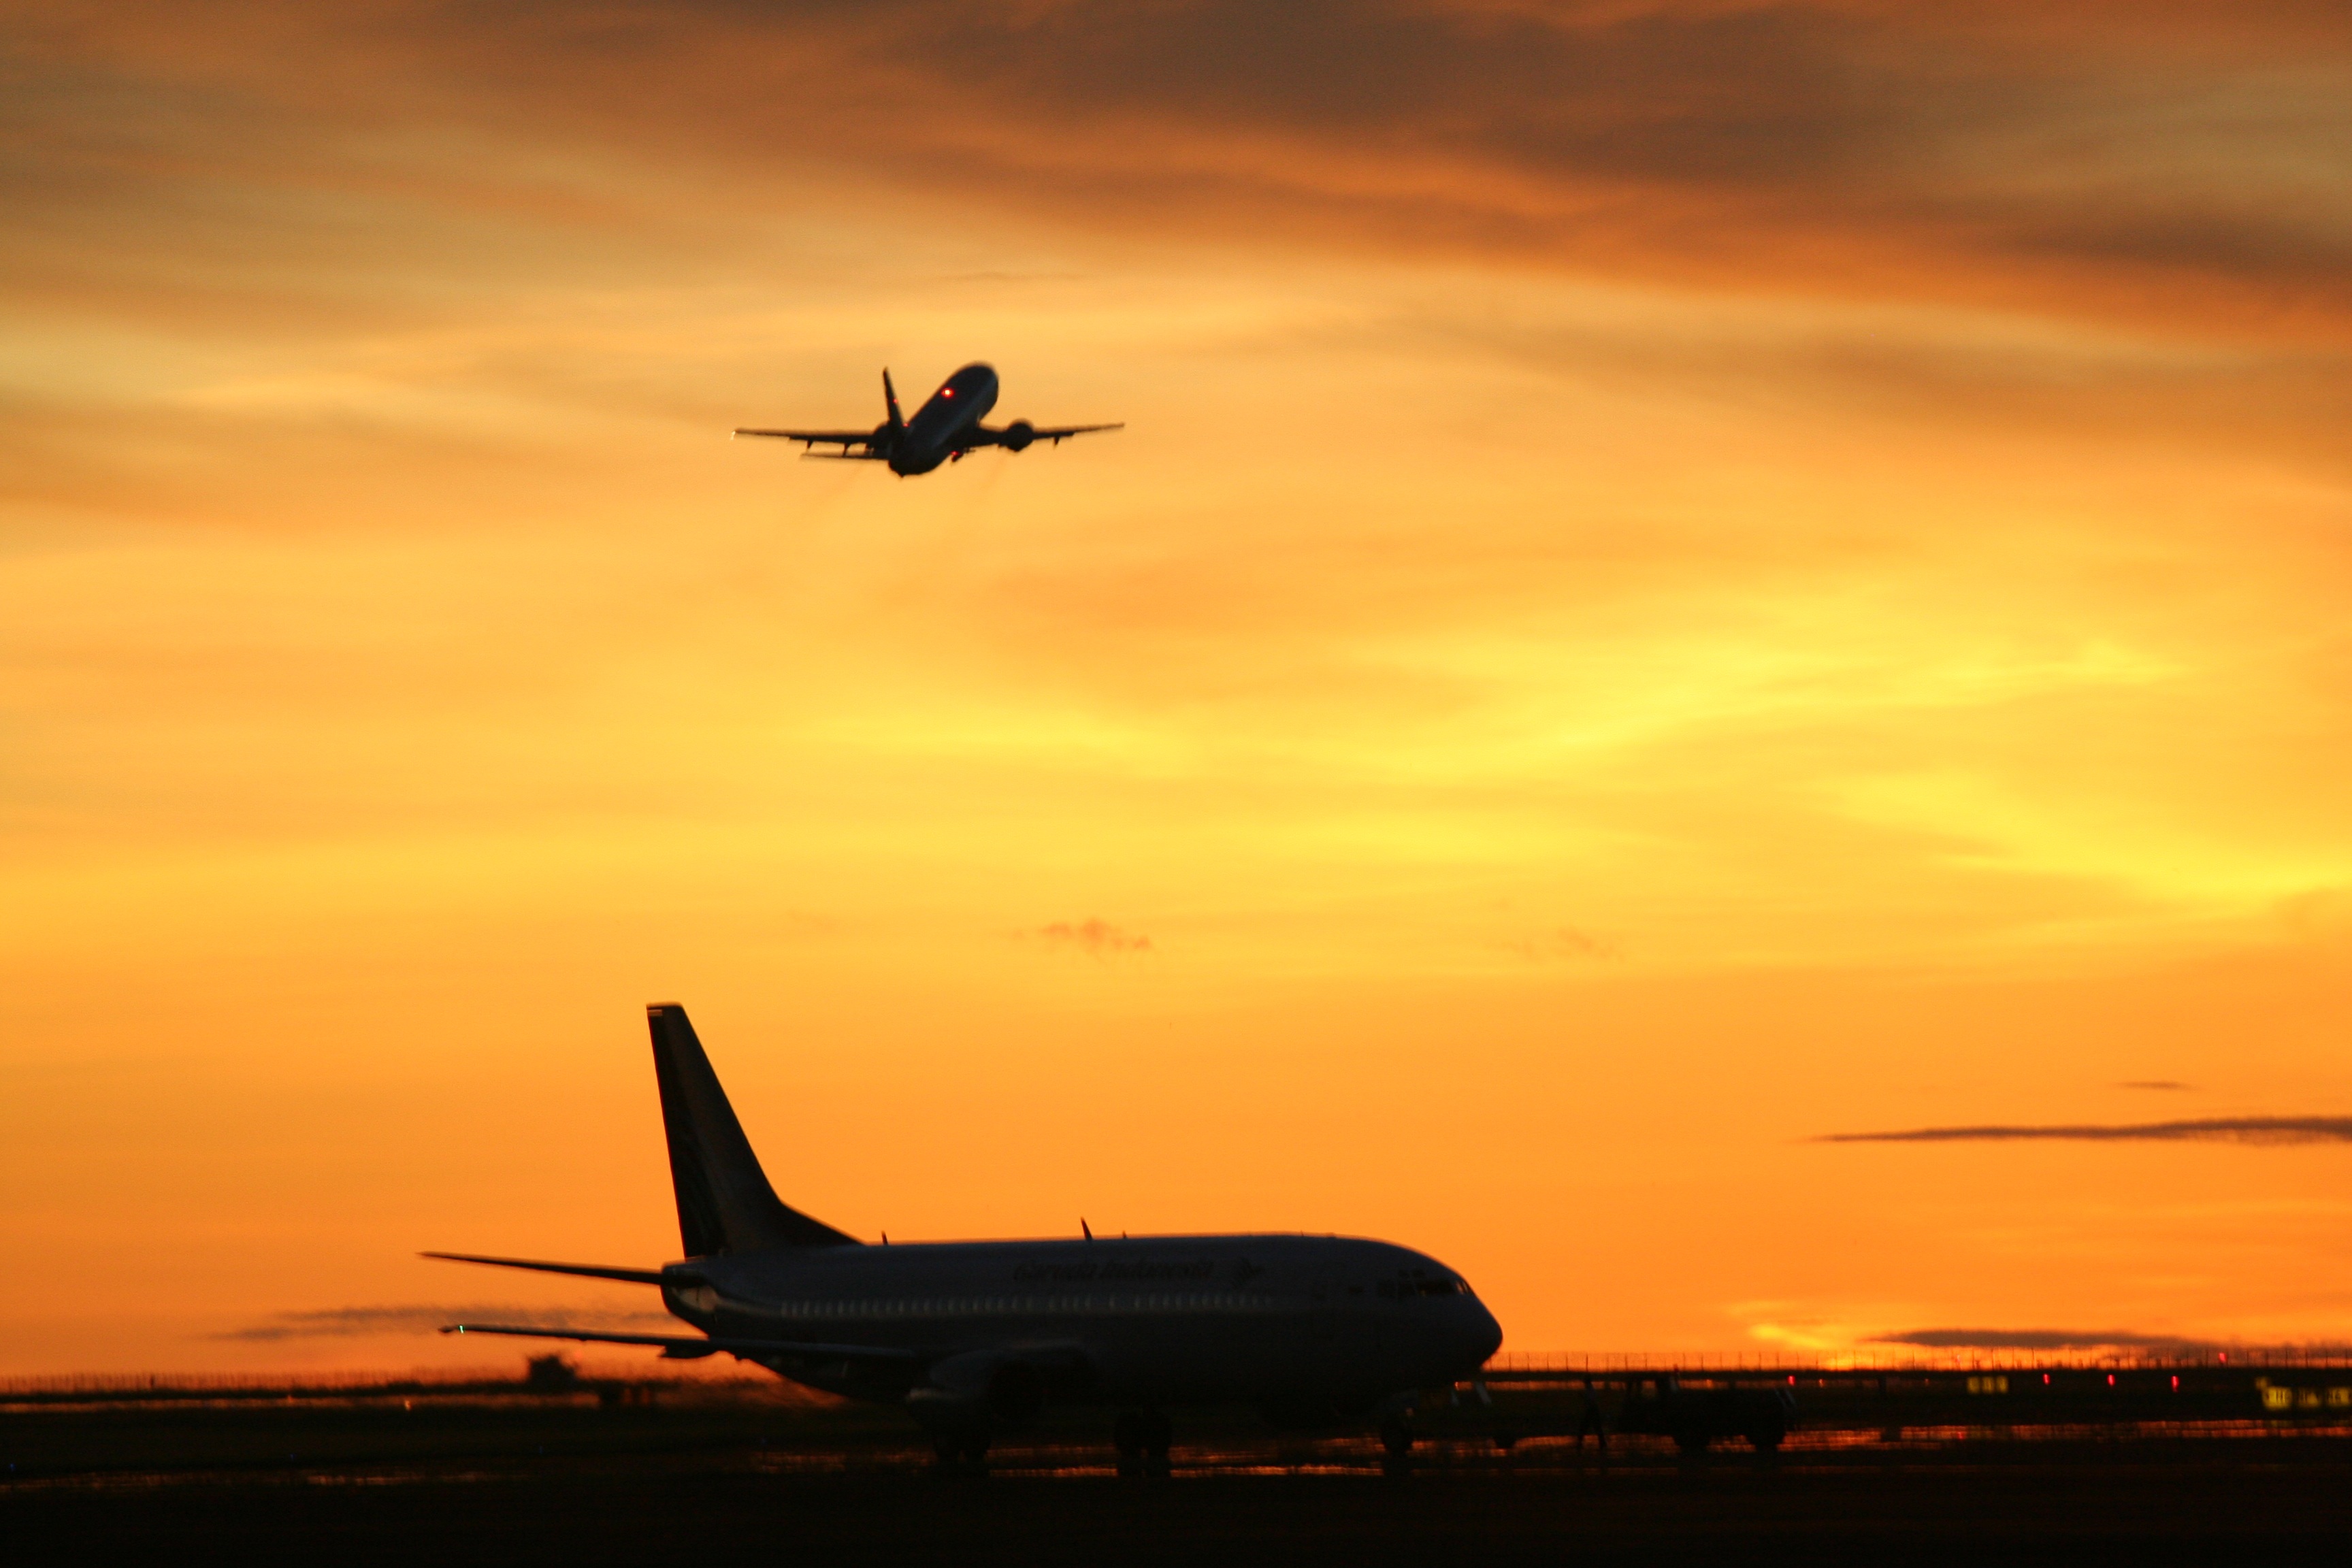
horizon, silhouette, wing, sky, sun, sunrise, sunset, morning, dawn, airplane, aircraft, dusk, evening, vehicle, aviation, flight, natural, yellow, airliner, atmosphere of earth